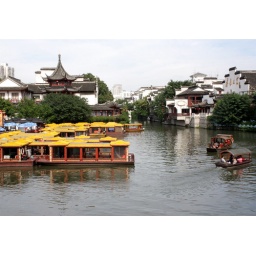
We took one of these boats around the river and canals after dark.